Philip Donato

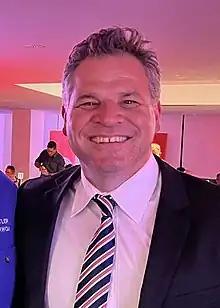
Donato in 2022

Philip Donato (born 1972) is an Australian politician, currently serving as the member for Orange in the New South Wales Legislative Assembly. Donato was a police officer and prosecutor before entering politics, and was elected at a by-election for the Shooters, Fishers and Farmers Party following the resignation of National Party MP Andrew Gee.